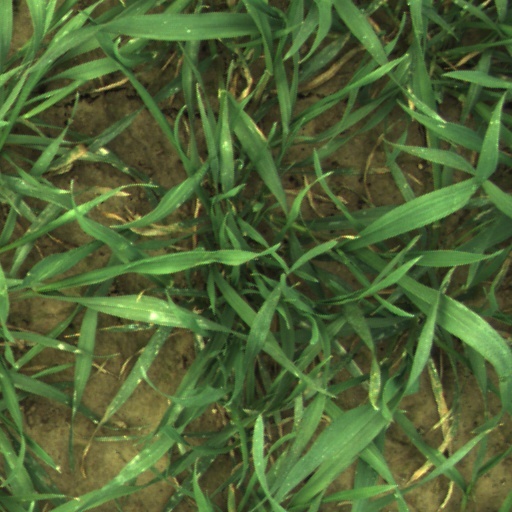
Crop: wheat